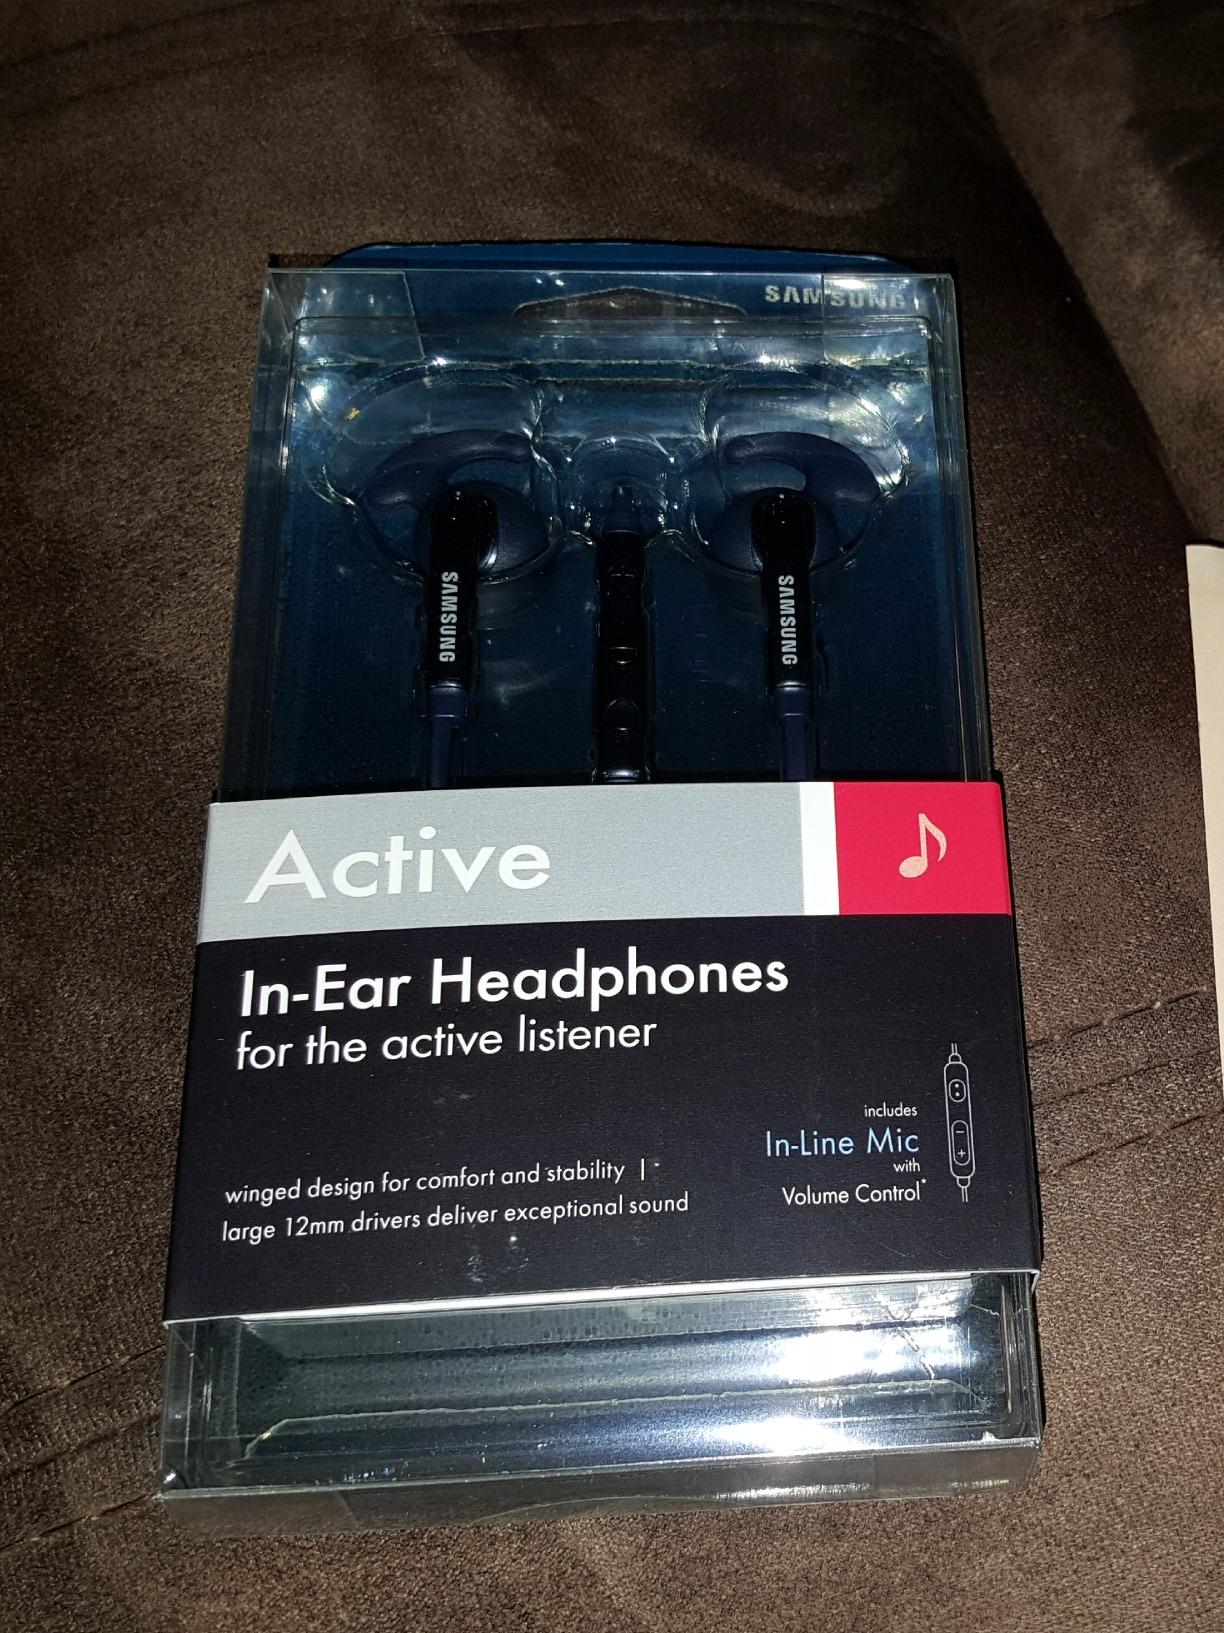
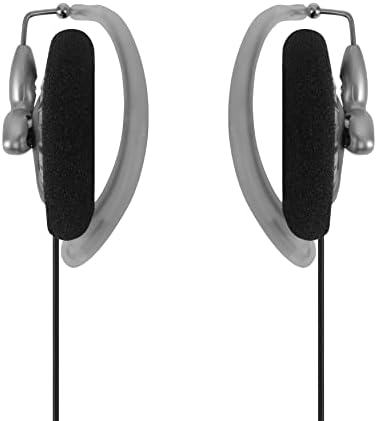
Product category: headphones
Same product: no